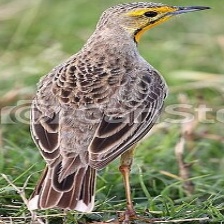
Species: CAPE LONGCLAW
Scientific name: MACRONYX CAPENSIS